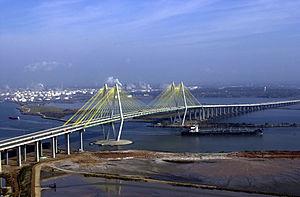
Le présent article recense les ponts à haubans les plus remarquables au monde, dont la portée de la travée principale est supérieure à 300 mètres, classés par pays et regroupés par continents.